Headstone Manor and Museum

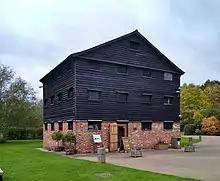
The Granary

Headstone Manor was a working farm, and consequently was surrounded by many ancient farm buildings. By the early 20th century, the majority of these buildings had fallen into a state of disrepair and were eventually destroyed. Only two remain, and by far the most impressive is the farm building now known as the Great Barn (formerly referred to as the Tithe Barn).